Belle (Disney character)

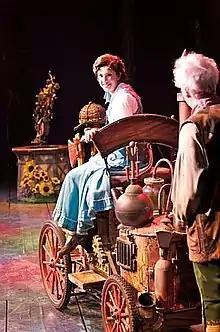

Wanting Belle to look more European than Ariel, the animators drew her with fuller lips, narrower eyes, and darker eyebrows inspired by British actress Vivien Leigh, while her statuesque frame was inspired by teen idols Jennie Garth and Alyssa Milano. Additional inspiration was drawn from Judy Garland in "The Wizard of Oz" (1939) and Julie Andrews in "The Sound of Music" (1965). Belle was Henn's second Disney heroine, after Ariel. He animated select scenes from out of the studio's Florida division, which included Belle sneaking into the West Wing, bandaging the Beast’s arm, and the winter-set "Something There" musical sequence. For visual inspiration and reference, Henn decorated his workstation with photographs of several classic Hollywood actresses, including Natalie Wood, Elizabeth Taylor, Grace Kelly, and Audrey Hepburn. Lorna Cook, Belle's only female animator, filmed herself to create reference footage for some of the character's reaction shots, while calling upon her own memories to avoid stereotypes and visually convey Belle's inner beauty. Henn said Belle's final appearance began to materialize once he heard O'Hara's voice for the first time, from which point on the animators merged their drawings with her performance. O'Hara found the photographs of "all these beautiful women" intimidating, but Cook reassured her that they would reference her own photographs as well. While working on "Beauty and the Beast", Henn rarely met O'Hara in person aside from select occasions when he would travel to California for production meetings. Meanwhile, the animators dissuaded O'Hara from seeing unfinished drawings of her character.